Kylie Minogue (album)

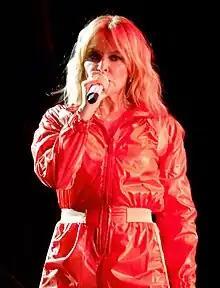
Minogue performing the album's lead single, "Confide in Me", during her 2019 summer tour

"Confide in Me", the lead single from "Kylie Minogue", was released in August 1994. Her covers of "Nothing Can Stop Us" and "If You Don't Love Me", alongside a 10-minute remix by Brothers in Rhythm, were included on the single's B-side. In the US, Phillip Damien remixed the single, titled the "Confession Mix", featuring his signature twisted loops and energetic beats; while Fire Island featured on a remix of "Where Has The Love Gone?" on the B-side. Black-and-white promotional photographs for "Confide in Me" saw Minogue sporting an afro. In the music video, directed by Paul Boyd, Minogue plays six different versions of herself, filming a commercial for a phone number and inviting viewers to call and reveal their secrets. "Confide in Me" was Minogue's biggest international hit of the decade, debuting at number two in the UK, while reaching numbers 10 and 39 in France and on the US "Billboard" Dance Club Songs chart, respectively. In her native Australia, it spent four weeks at number one on the ARIA Singles Chart.